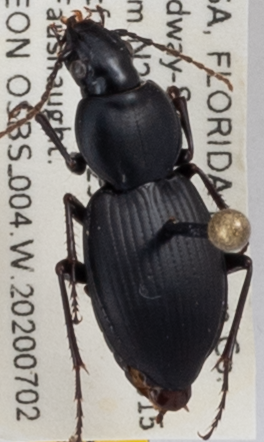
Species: Cyclotrachelus faber
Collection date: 2020-07-02
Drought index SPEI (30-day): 0.706
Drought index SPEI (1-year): -0.404
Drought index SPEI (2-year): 0.558